Tosca

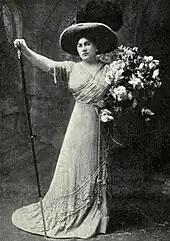
Emmy Destinn in the role of Tosca, c. 1910

In 1992 a television version of the opera was filmed at the locations prescribed by Puccini, at the times of day at which each act takes place. Featuring Catherine Malfitano, Plácido Domingo and Ruggero Raimondi, the performance was broadcast live throughout Europe. Luciano Pavarotti, who sang Cavaradossi from the late 1970s, appeared in a special performance in Rome, with Plácido Domingo as conductor, on 14 January 2000, to celebrate the opera's centenary. Pavarotti's last stage performance was as Cavaradossi at the Met, on 13 March 2004.